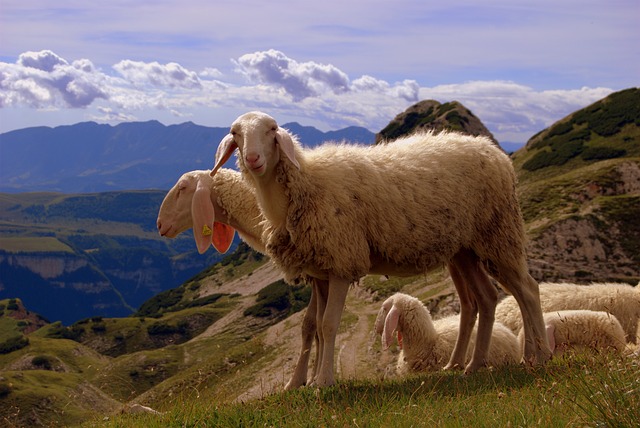
Label: pecora